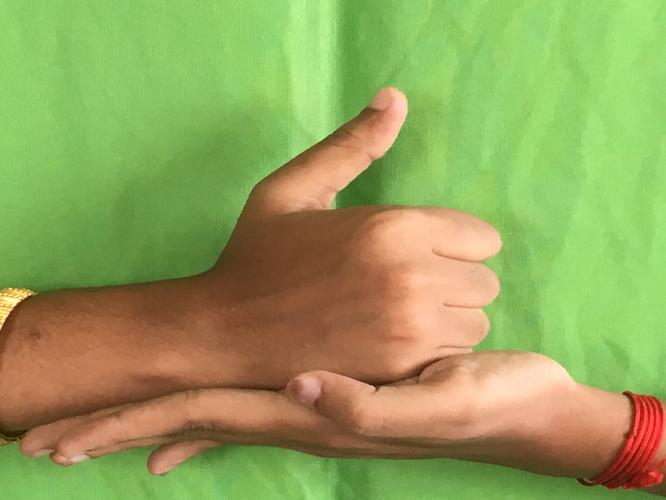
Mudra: Shivalinga
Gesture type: double_hand